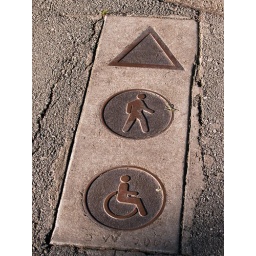
People in wheelchairs or walking in plastic bubbles should beware of Doritos. They may pop your bubble.